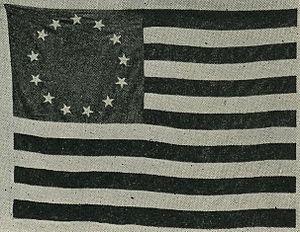
Le Columbia Rediviva, plus couramment connu sous le nom de Columbia, était un sloop privé américain sous le commandement du capitaine Robert Gray, principalement connu pour ses voyages dans le Nord-Ouest Pacifique pour le commerce maritime des fourrures.